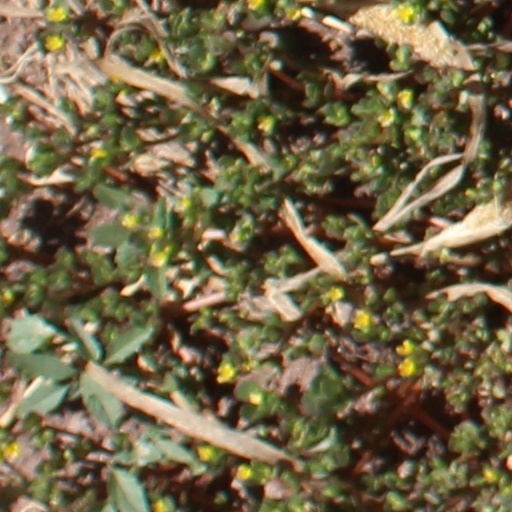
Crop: wheat